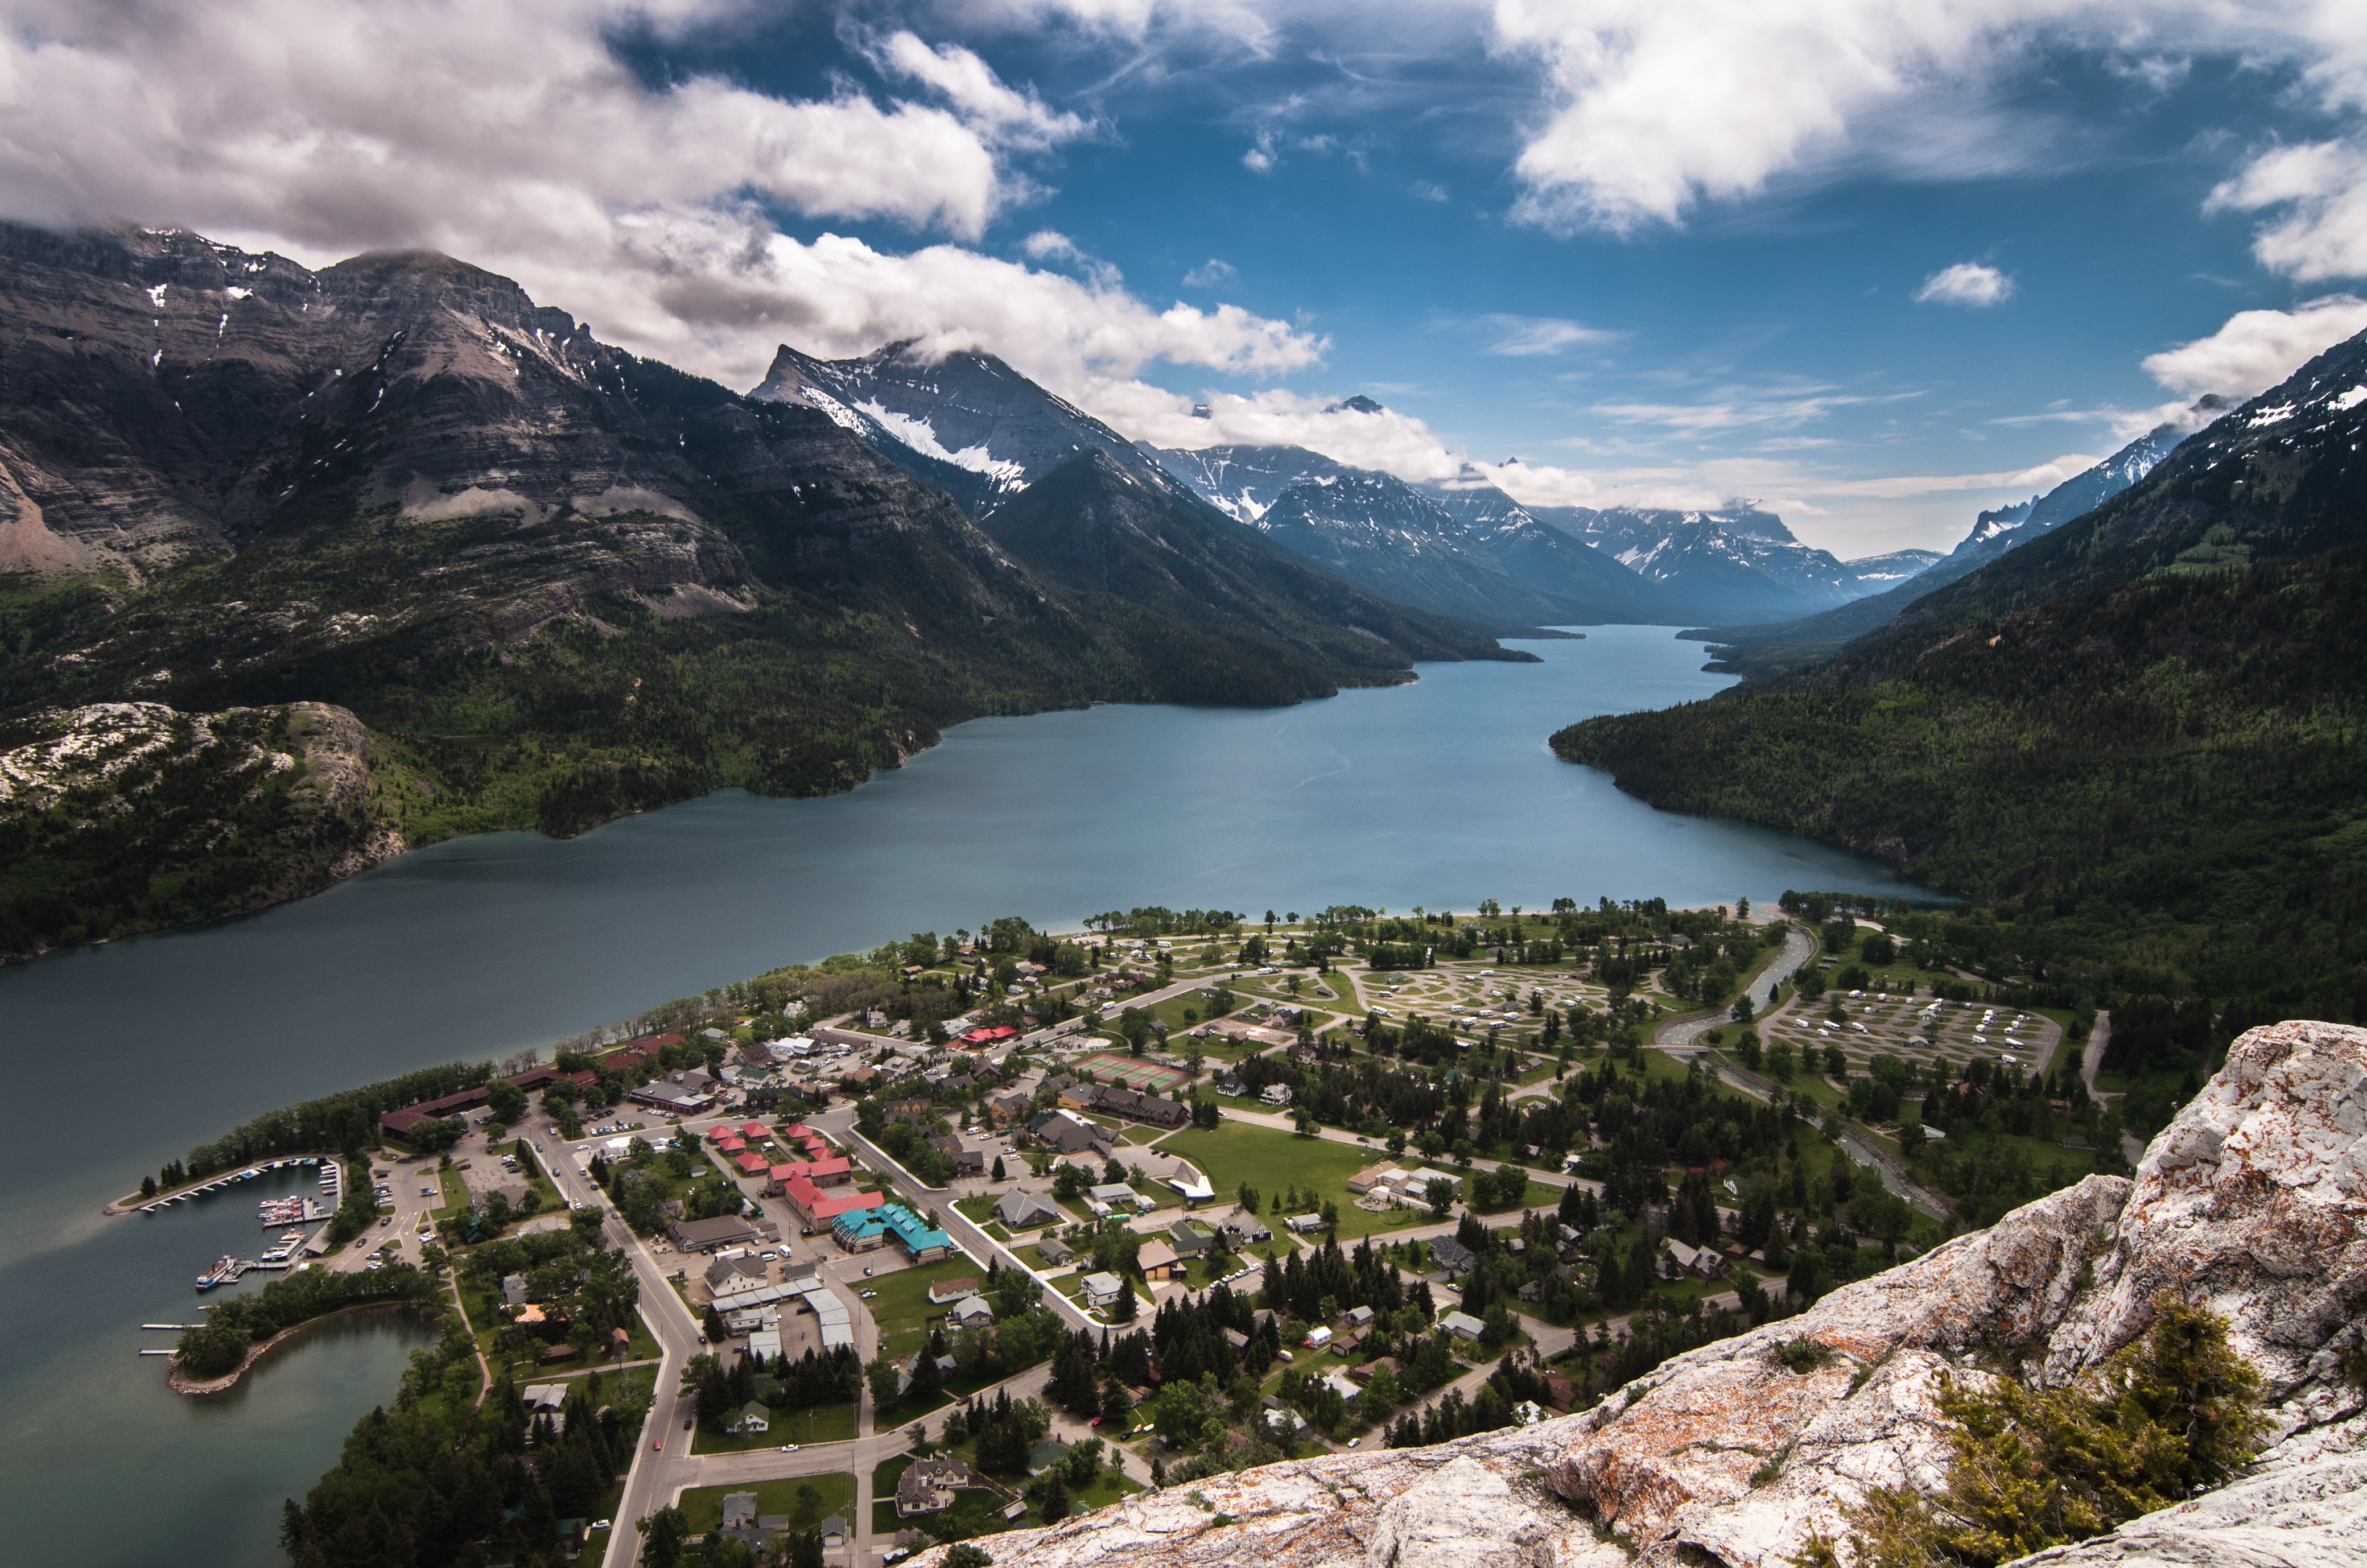
landscape, sea, mountain, lake, town, river, valley, mountain range, fjord, port, alps, loch, landform, aerial photography, mountain pass, geographical feature, mountainous landforms, glacial landform